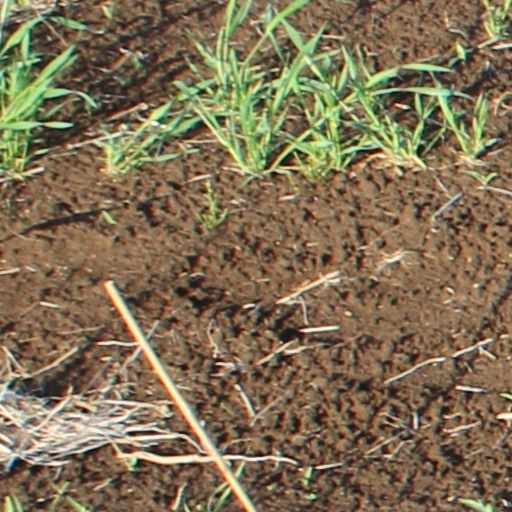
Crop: wheat